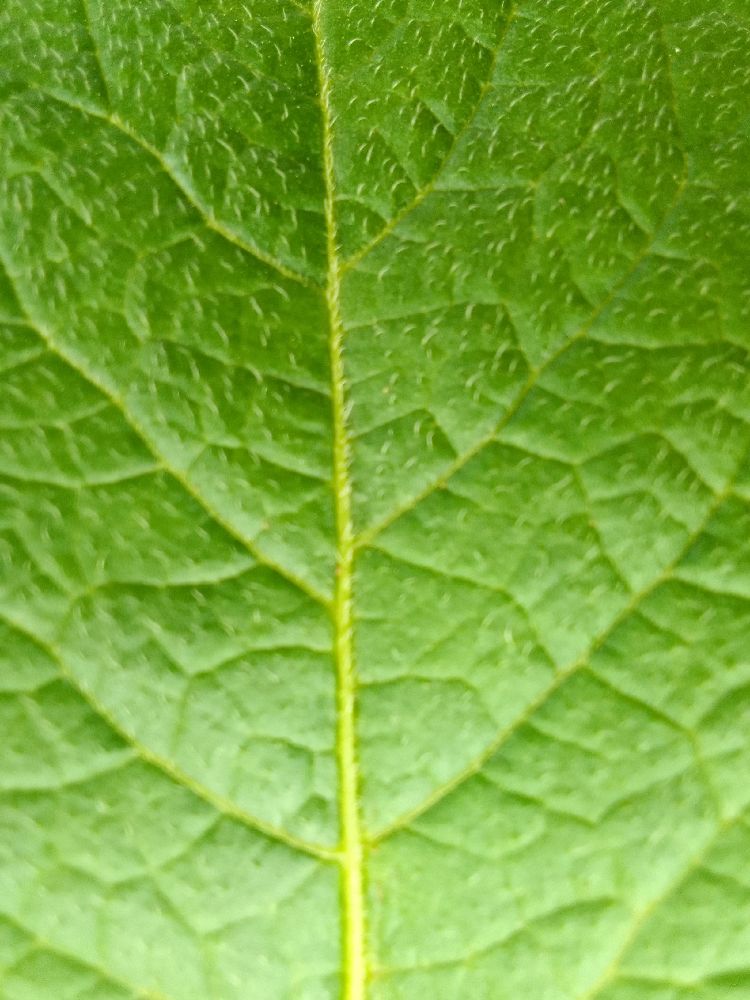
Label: Healthy